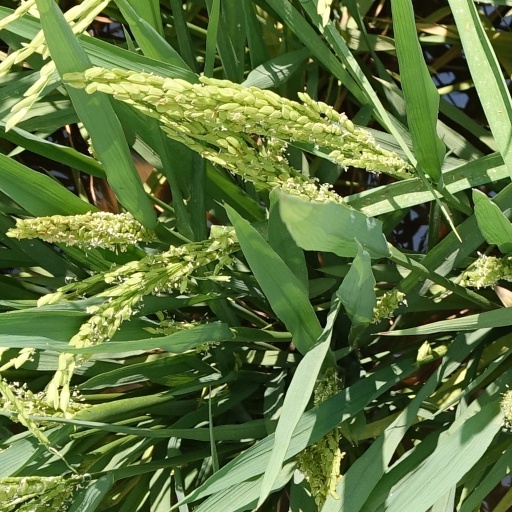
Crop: rice